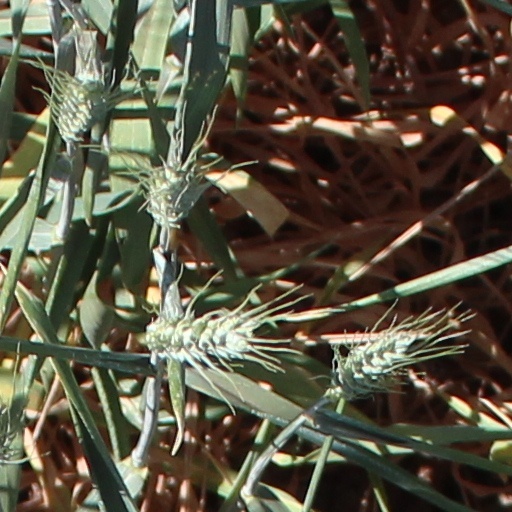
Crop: wheat